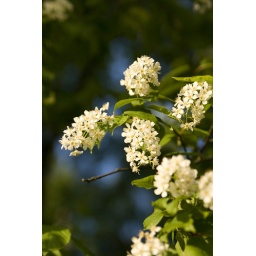
bird cherry tree in flowers